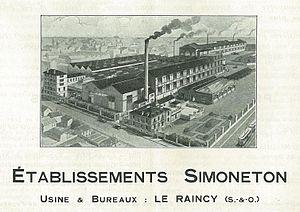
Vue de l'usine du Raincy dans les années 1920
Le Raincy est une commune française huppée située dans le département de la Seine-Saint-Denis, dont elle est sous-préfecture, en région Île-de-France.